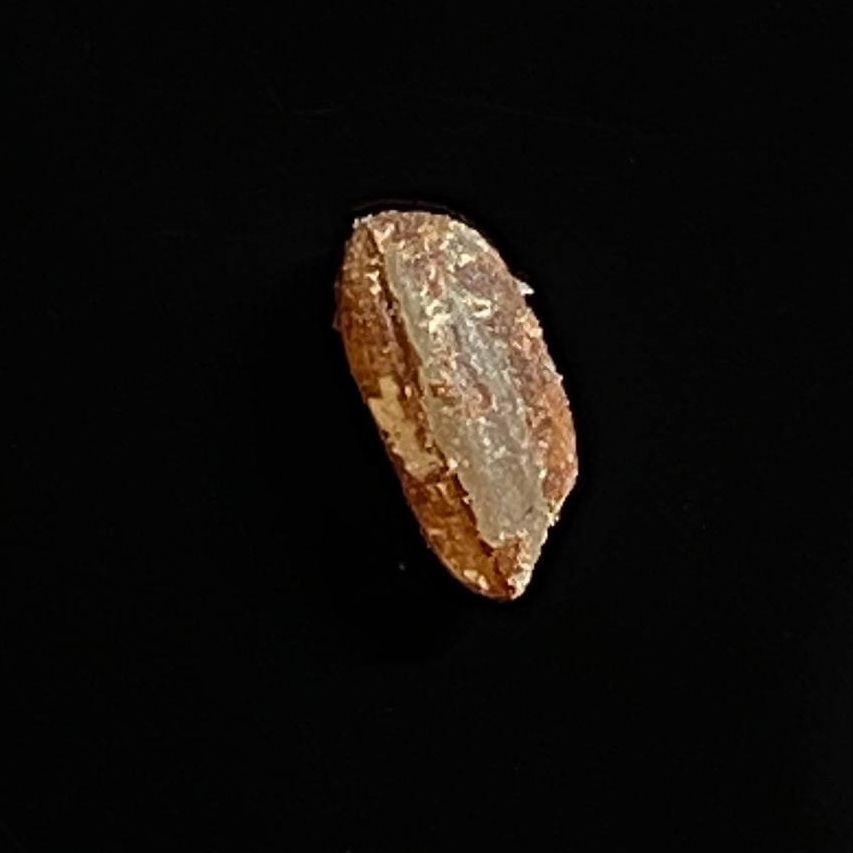
Rice variety: Lal_Aush